AI Mark IV radar

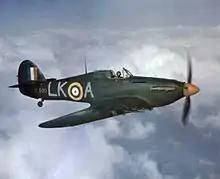
Hurricanes, like this Mk. IIC of 87 Sqn, were widely used as night fighters until 1942. Their success in this role was limited.

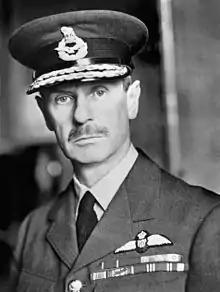
Hugh Dowding was eventually dismissed due to his refusal to implement non-radar solutions to The Blitz, including "cat's eye" day fighters like the Hurricane shown above.

The RAE's comments about the self-exciting transmitter were not random: they were referring to work that was just coming to fruition at EMI as a direct result of Lewis' earlier contract. EMI engineers Alan Blumlein and Eric White had developed a system that dispensed with a self-exciting transmitter circuit and instead used a separate modulator that fed the signal into the transmitter for amplification. The oscillator signal was also sent to the receiver, using it to damp its sensitivity. The combined effect was to sharpen the transmitted pulse, while reducing 'ringing' in the receiver. In a test in May 1940, Hanbury Brown was able to clearly see the return at a range of , and could still make it out when they approached to 400.